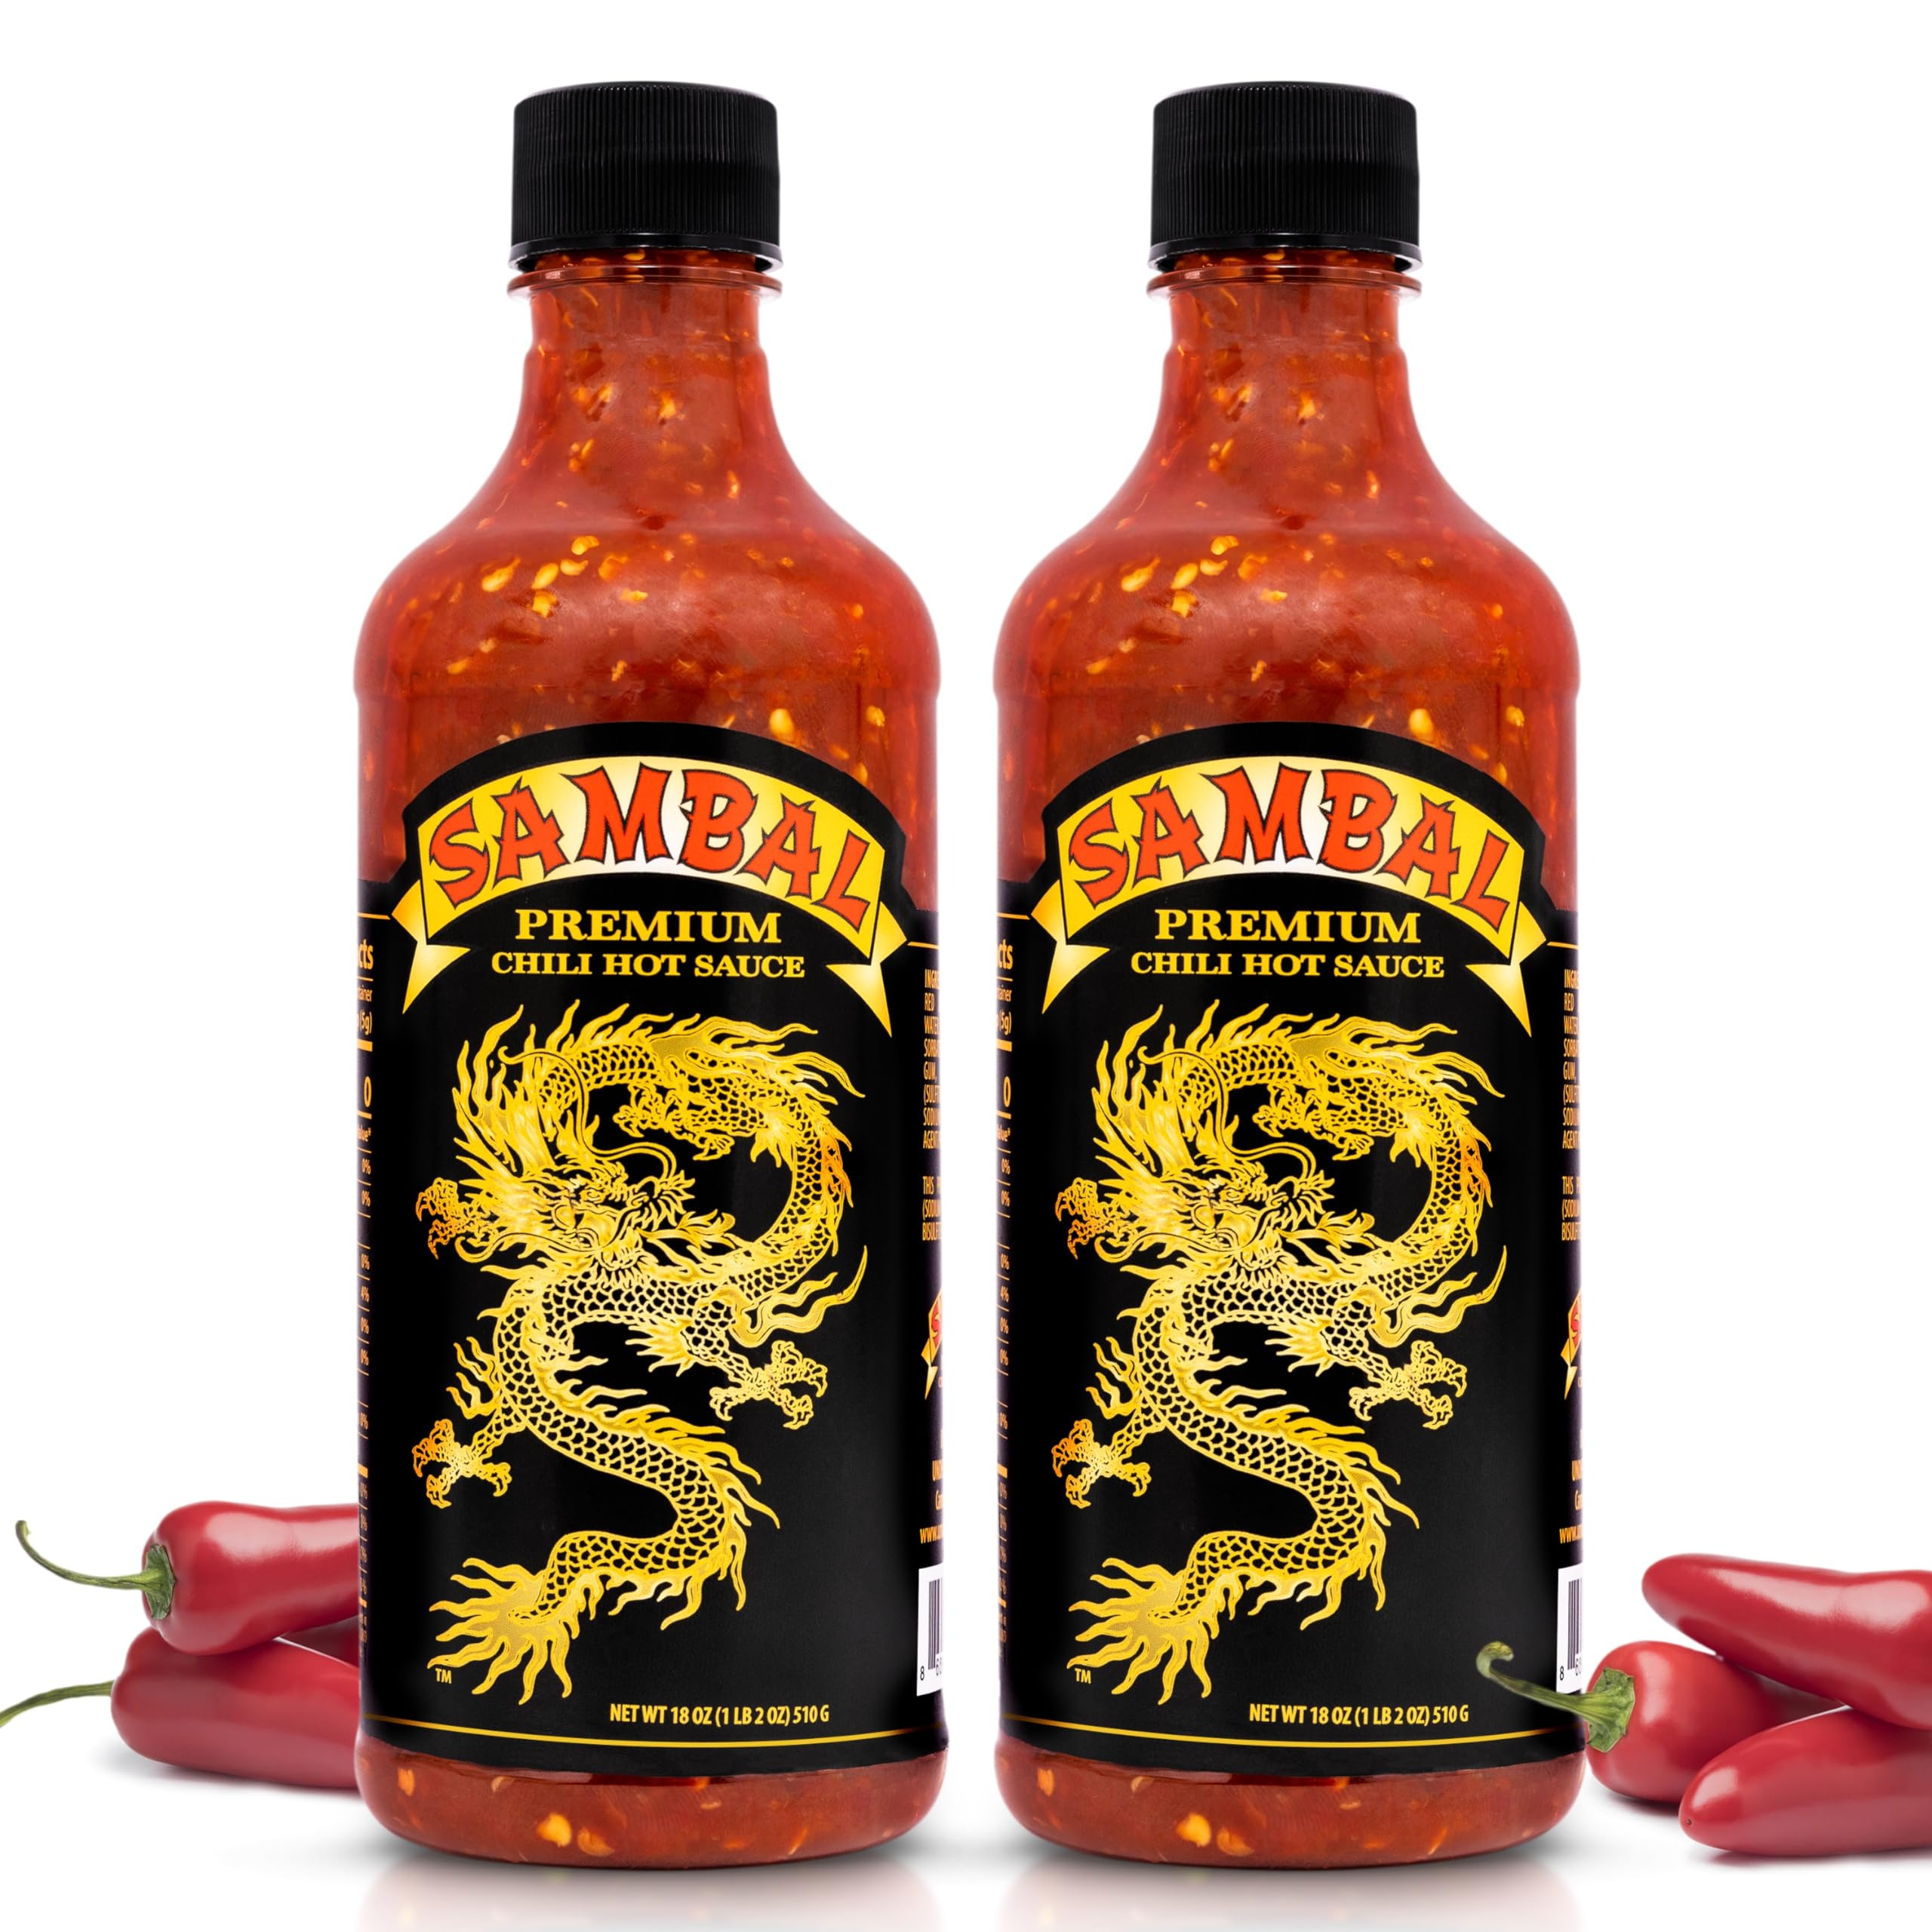
Item Name: Underwood Ranches Limited Edition Dragon Sambal Sauce - Hot Sauce, Perfect for Spicing Up Any Dish! - Made from Red Jalapeno Peppers That Started the Sriracha Movement, 18 oz - 2 Pack
Bullet Point 1: 🌶️ MADE FROM THE ORIGINAL RED JALAPENO PEPPERS - Underwood Ranches is proud to introduce our limited edition sambal, made from the same peppers that started the Sriracha movement. Enjoy the authentic flavor and heat of these iconic peppers in every bite.
Bullet Point 2: 🌶️EASY SQUEEZE BOTTLES FOR CONVENIENCE - Our Dragon sauces comes in 18 oz bottles with an easy squeeze design for effortless dispensing. No more struggling to get every last drop out of your bottle!
Bullet Point 3: 🌶️PERFECT BALANCE OF HEAT AND FLAVOR - Our sambal sauce is carefully crafted to provide a perfect balance of heat and flavor. The red jalapeno peppers give it a bold, spicy kick while still maintaining a delicious taste.
Bullet Point 4: 🌶️VERSATILE SAUCE FOR ALL YOUR FAVORITE DISHES - Use our Dragon sauces as a dipping sauce, marinade, or condiment on all your favorite foods. It's great on everything from eggs and burgers to noodles and stir-fry dishes.
Bullet Point 5: 🌶️FROM A TRUSTED BRAND IN HOT SAUCES - Underwood Ranches has been producing high-quality peppers since 1867. Our commitment to using only the best peppers ensures that you are getting the best tasting sauce possible.
Value: 36.0
Unit: Ounce

Price: 24.99